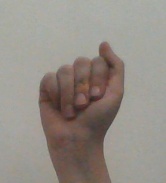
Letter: saad